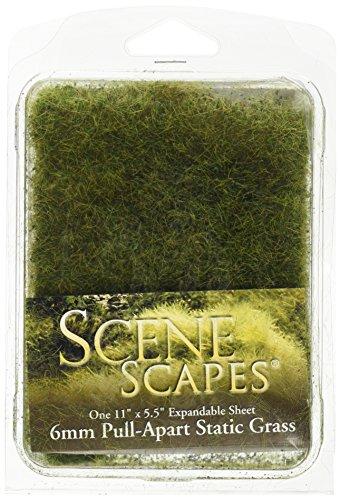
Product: Bachmann Industries SceneScapes Pull Apart Static Wild Grass, Medium Green/Gold, 6mm
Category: Toys & Games | Hobbies | Trains & Accessories | Accessories | Scenery
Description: Bring your urban or countryside railroad to life with realistic SceneScapes products by Bachmann.
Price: $15.94